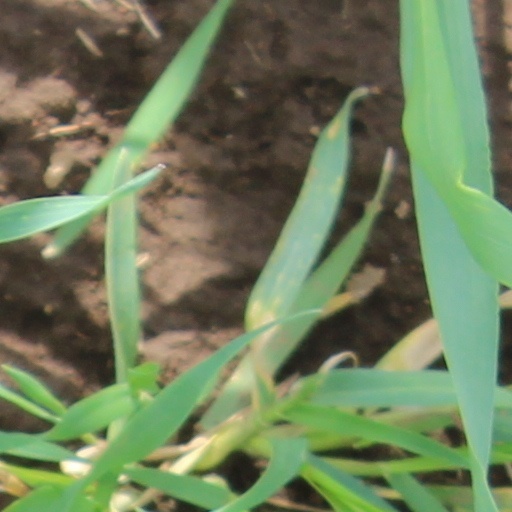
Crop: wheat